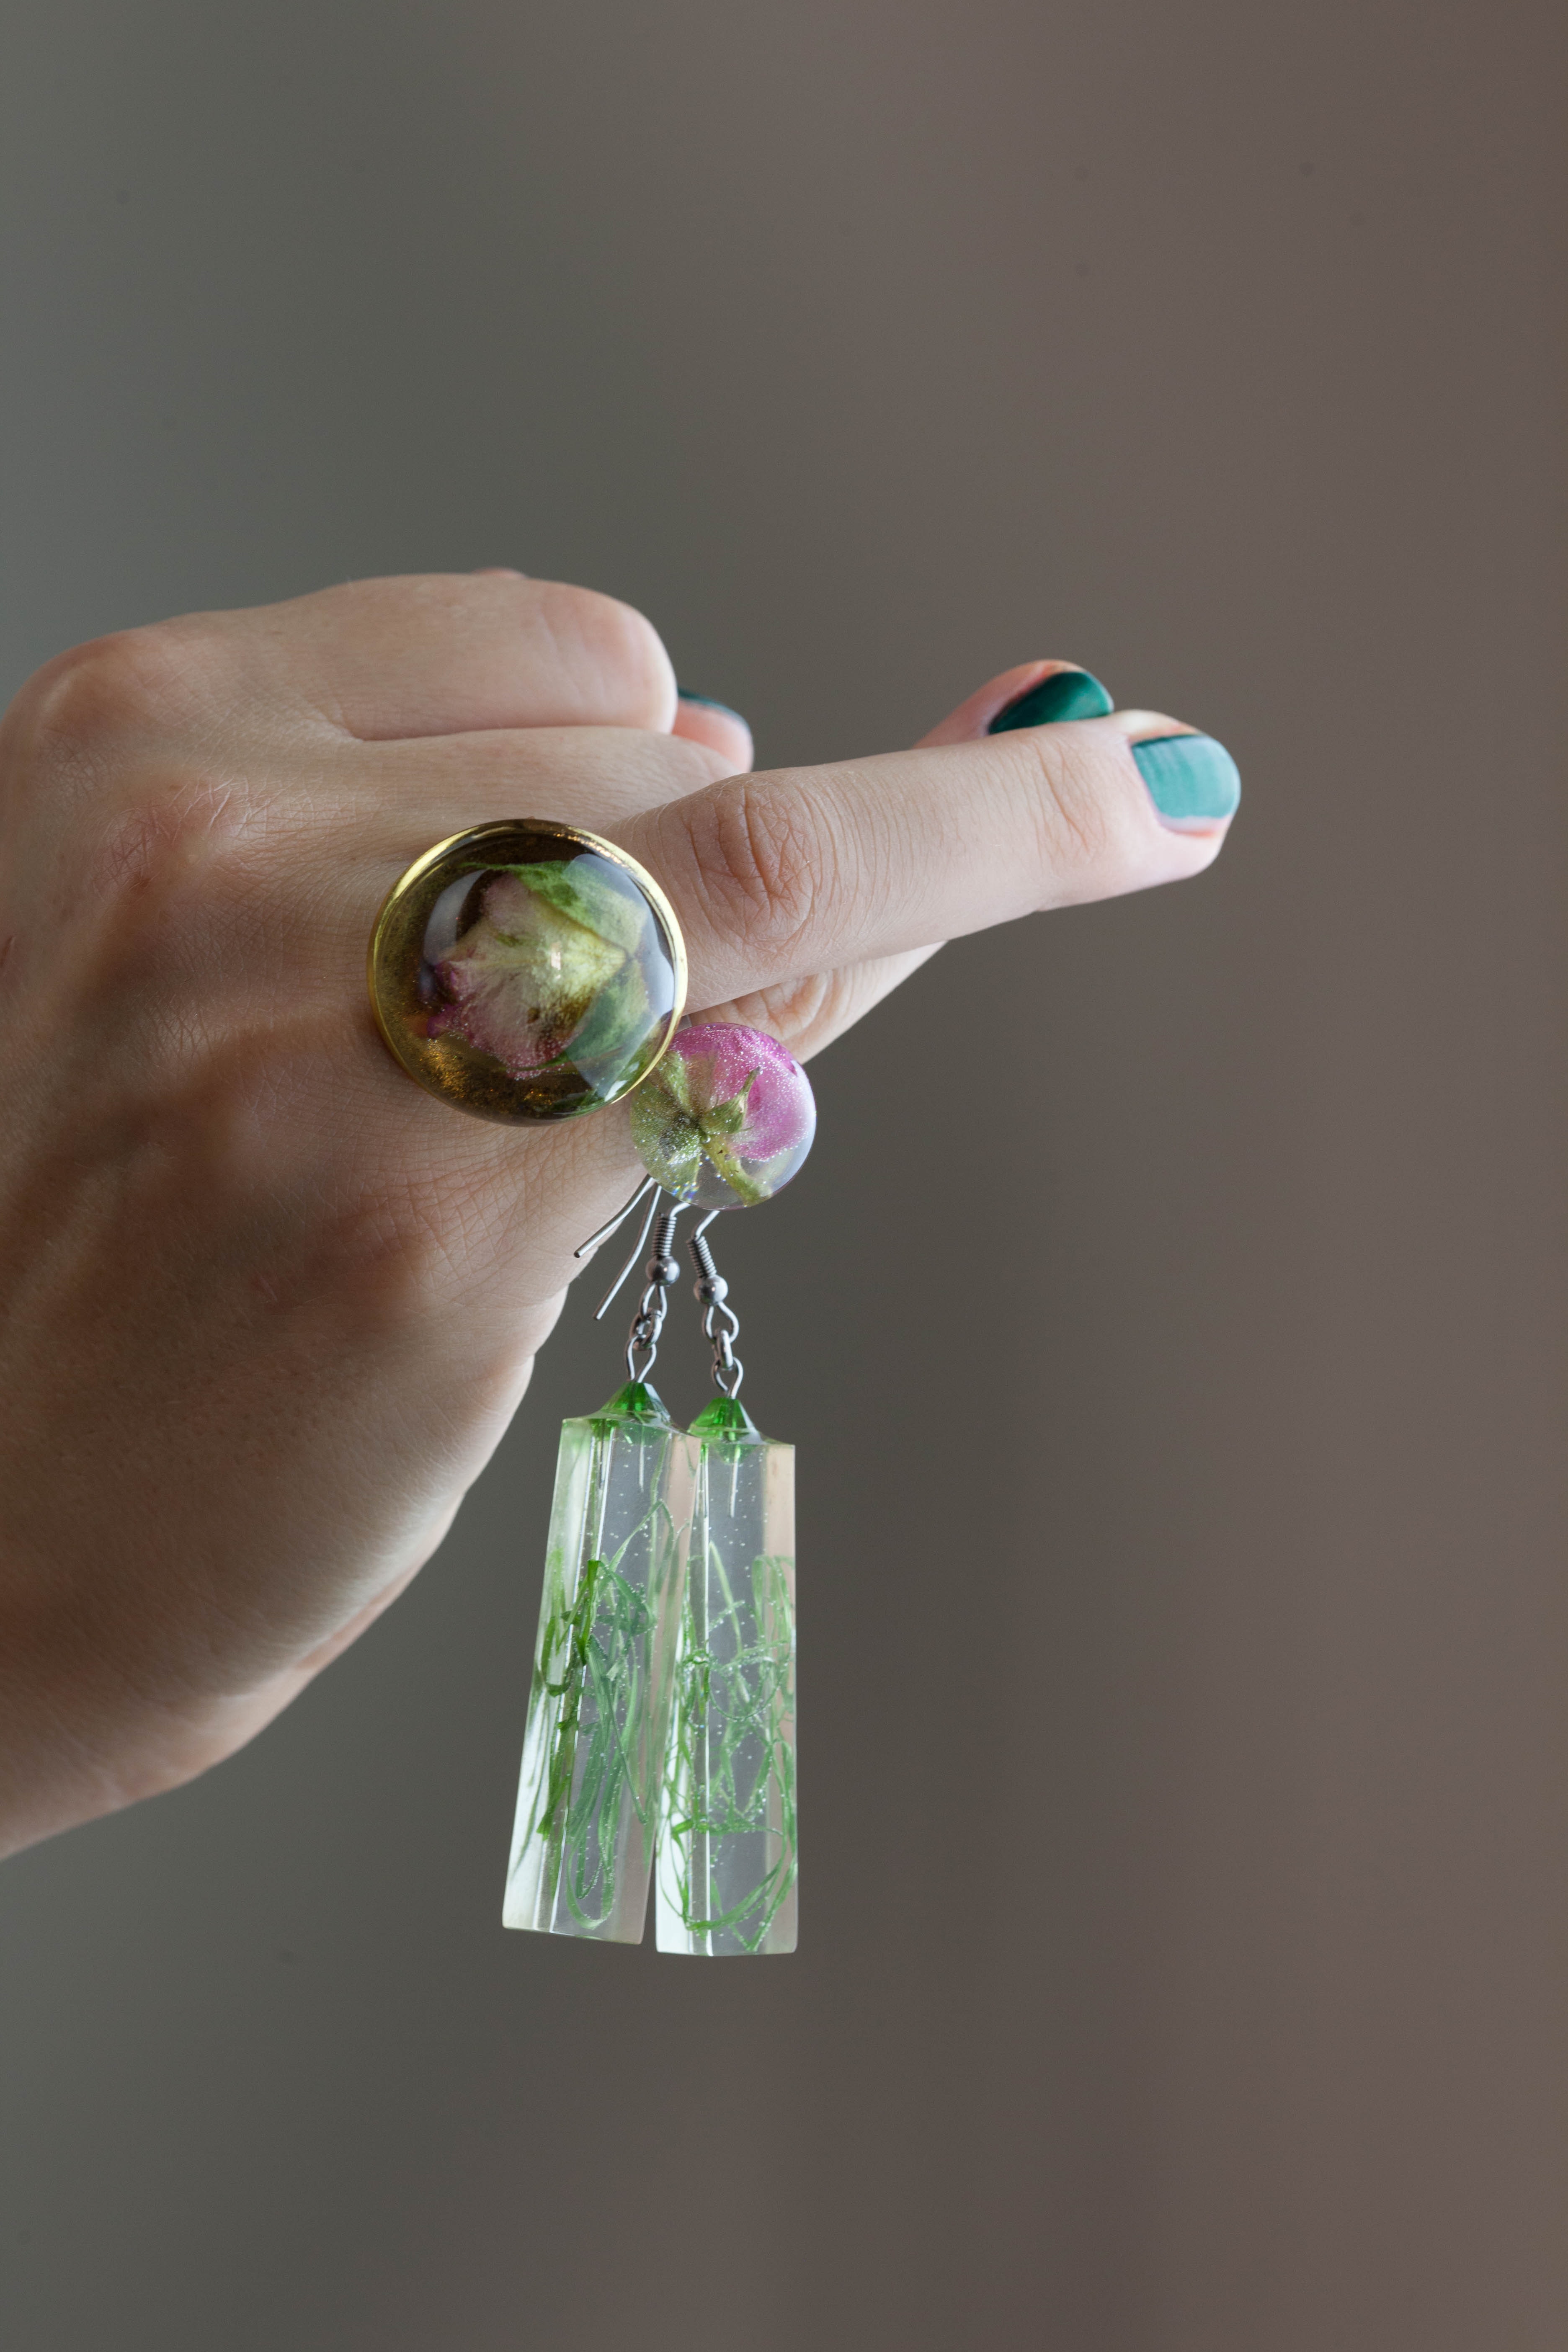
green, hand, water, finger, glass, plant, nail, thumb